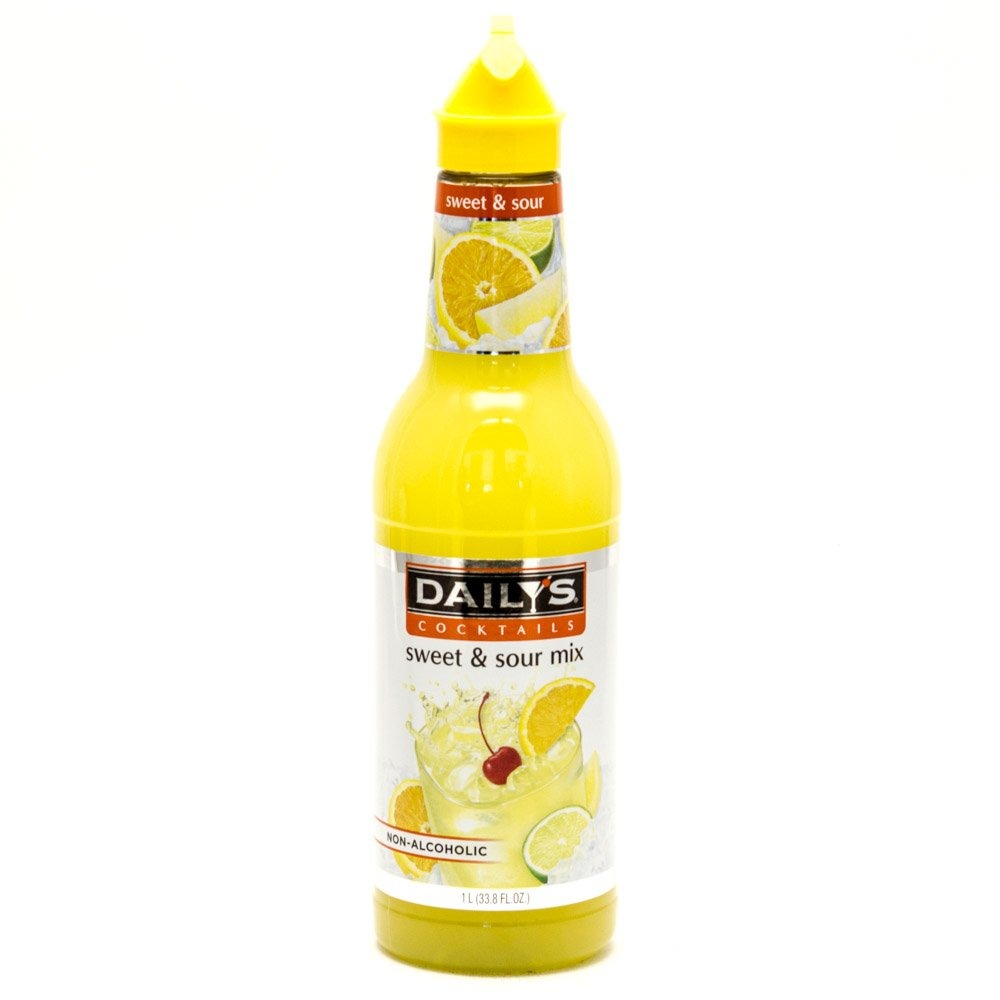
Item Name: Daily's Cocktail Mixer, Sweet & Sour Mix, 1000 mL
Value: 33.7
Unit: fl oz

Price: 5.555